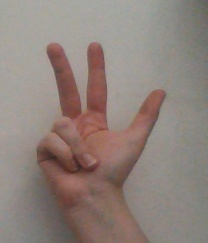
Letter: al